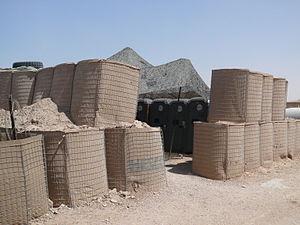
Hesco bastion désigne à la fois un gabion moderne utilisé dans la lutte contre les inondations et comme fortification militaire et le nom de la société britannique qui a développé ce gabion. Il est composé d'un conteneur en treillis métallique repliable et doublé d'une toile lourde et résistante. Il est utilisé comme digue temporaire à semi-permanente ou comme barrière contre le souffle des explosions ou le tir d'armes légères. Dispositif l'un des moins vantés de l'économie de guerre, il est utilisé sur presque toutes les bases militaires américaines en Irak ainsi que sur les bases de l'OTAN en Afghanistan.